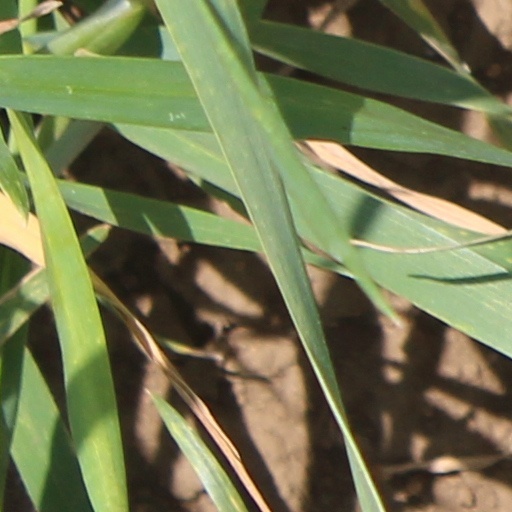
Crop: wheat